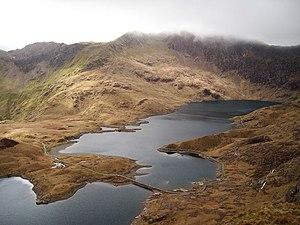
Le mont Snowdon, toponyme anglais signifiant « la colline enneigée » et en gallois Yr Wyddfa c'est-à-dire « le tumulus », est un sommet du Royaume-Uni qui s'élève à 1 085 mètres d'altitude et qui constitue le point culminant du massif Snowdon et du pays de Galles. Il se situe dans le comté du Gwynedd, au sein du parc national de Snowdonia, créé en 1951, et de diverses autres zones de conservation destinées à protéger sa faune et sa flore rares au Royaume-Uni. C'est l'un des endroits les plus arrosés du pays. Ses roches, formées au cours de l'Ordovicien, sont d'origine volcanique et ont été fortement érodées lors des glaciations. Ainsi, ses cirques abritent plusieurs lacs glaciaires.